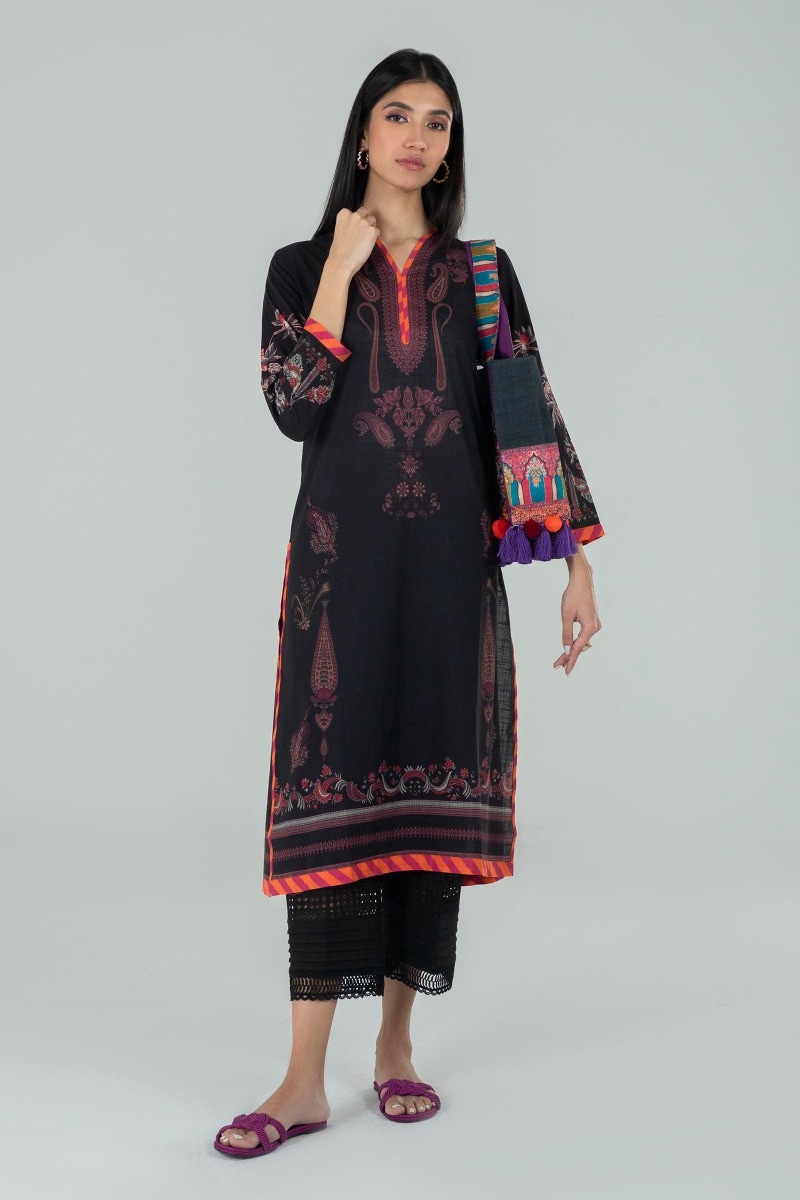
black multi embroidered kurta